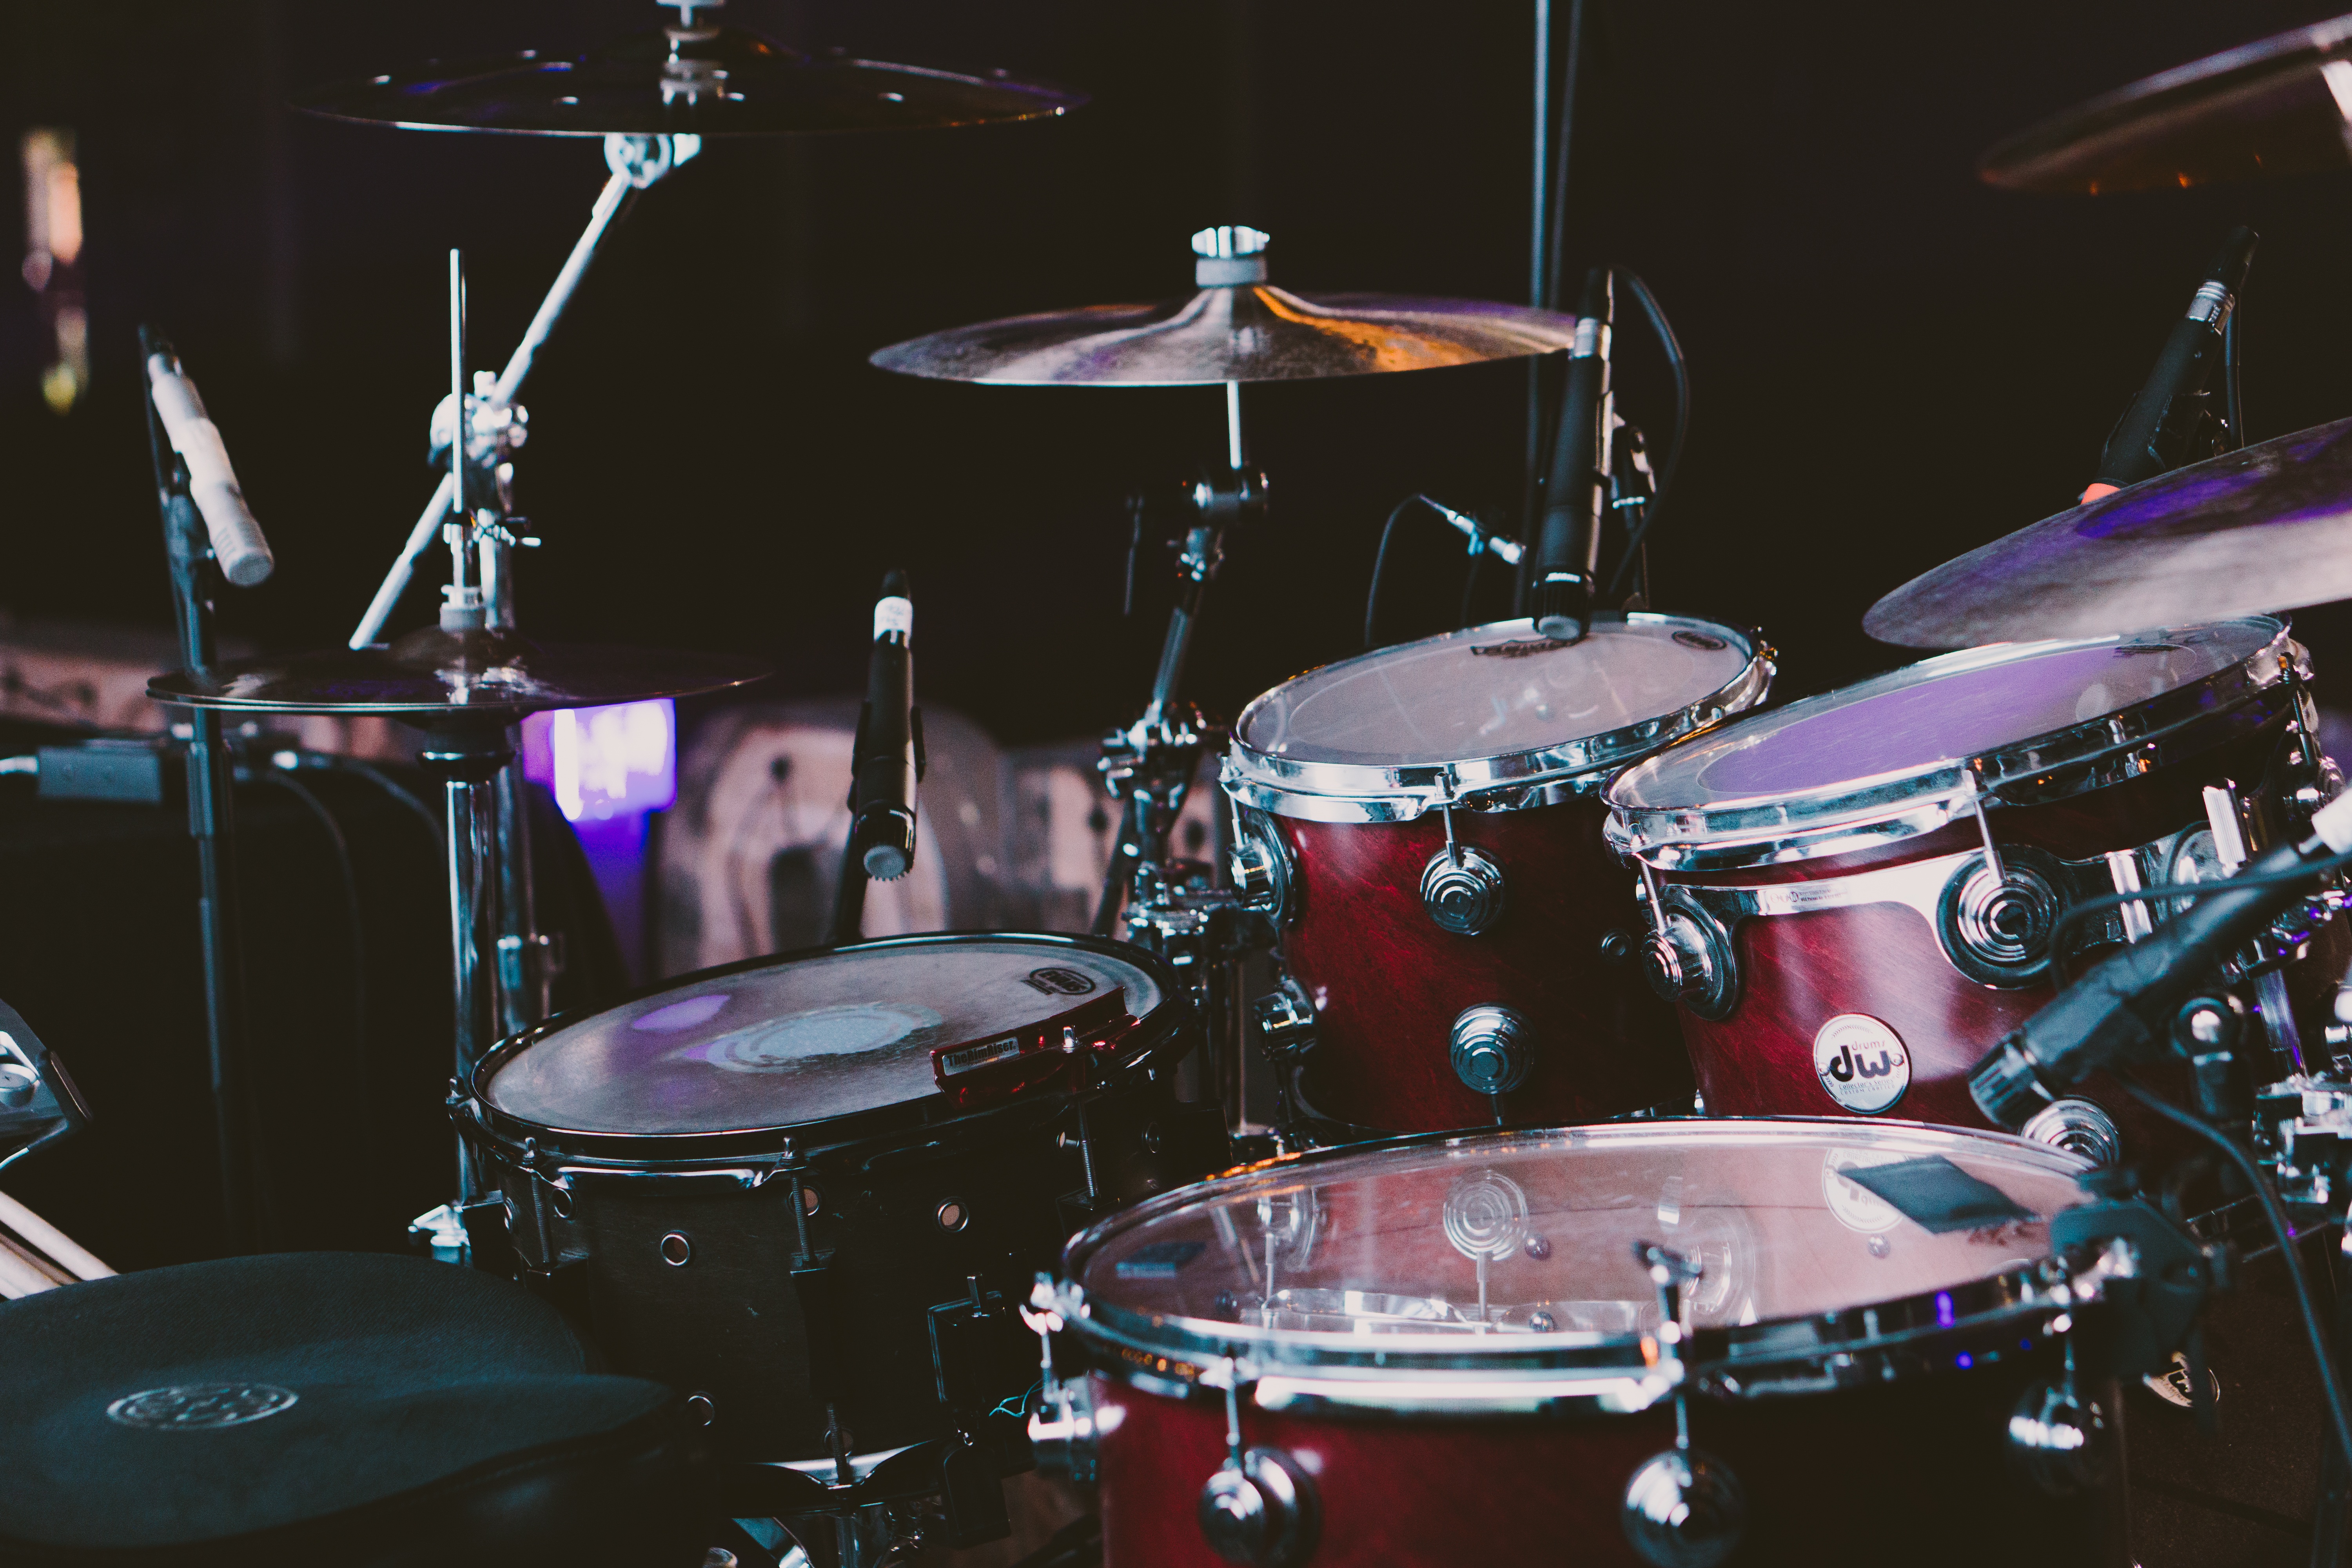
music, musician, drum, musical instrument, drumset, percussion, performance, drums, drummer, skin head percussion instrument, timbales